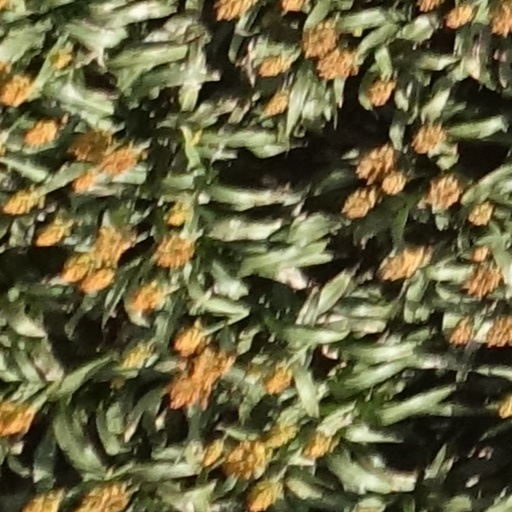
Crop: sorghum